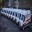
Label: ambulance